Heinz Jagodzinski

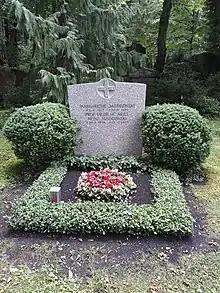
The grave of Heinz Jagodzinski and his wife Margarethe, née Brandenburg, in the Gauting forest cemetery

Heinz Ernst Jagodzinski (20 April 1916 in Aschersleben – 22 November 2012 in Munich) was a German physicist, mineralogist and crystallographer known for his research in disordered materials and diffuse X-ray scattering. He also introduced the Jagodzinski notation for the description of polytypism in silicon carbide.